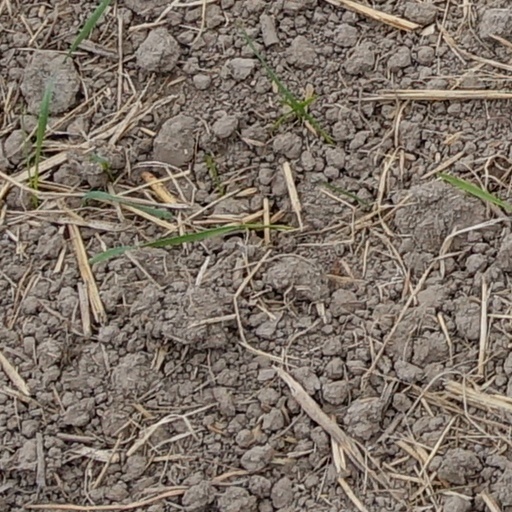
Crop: wheat